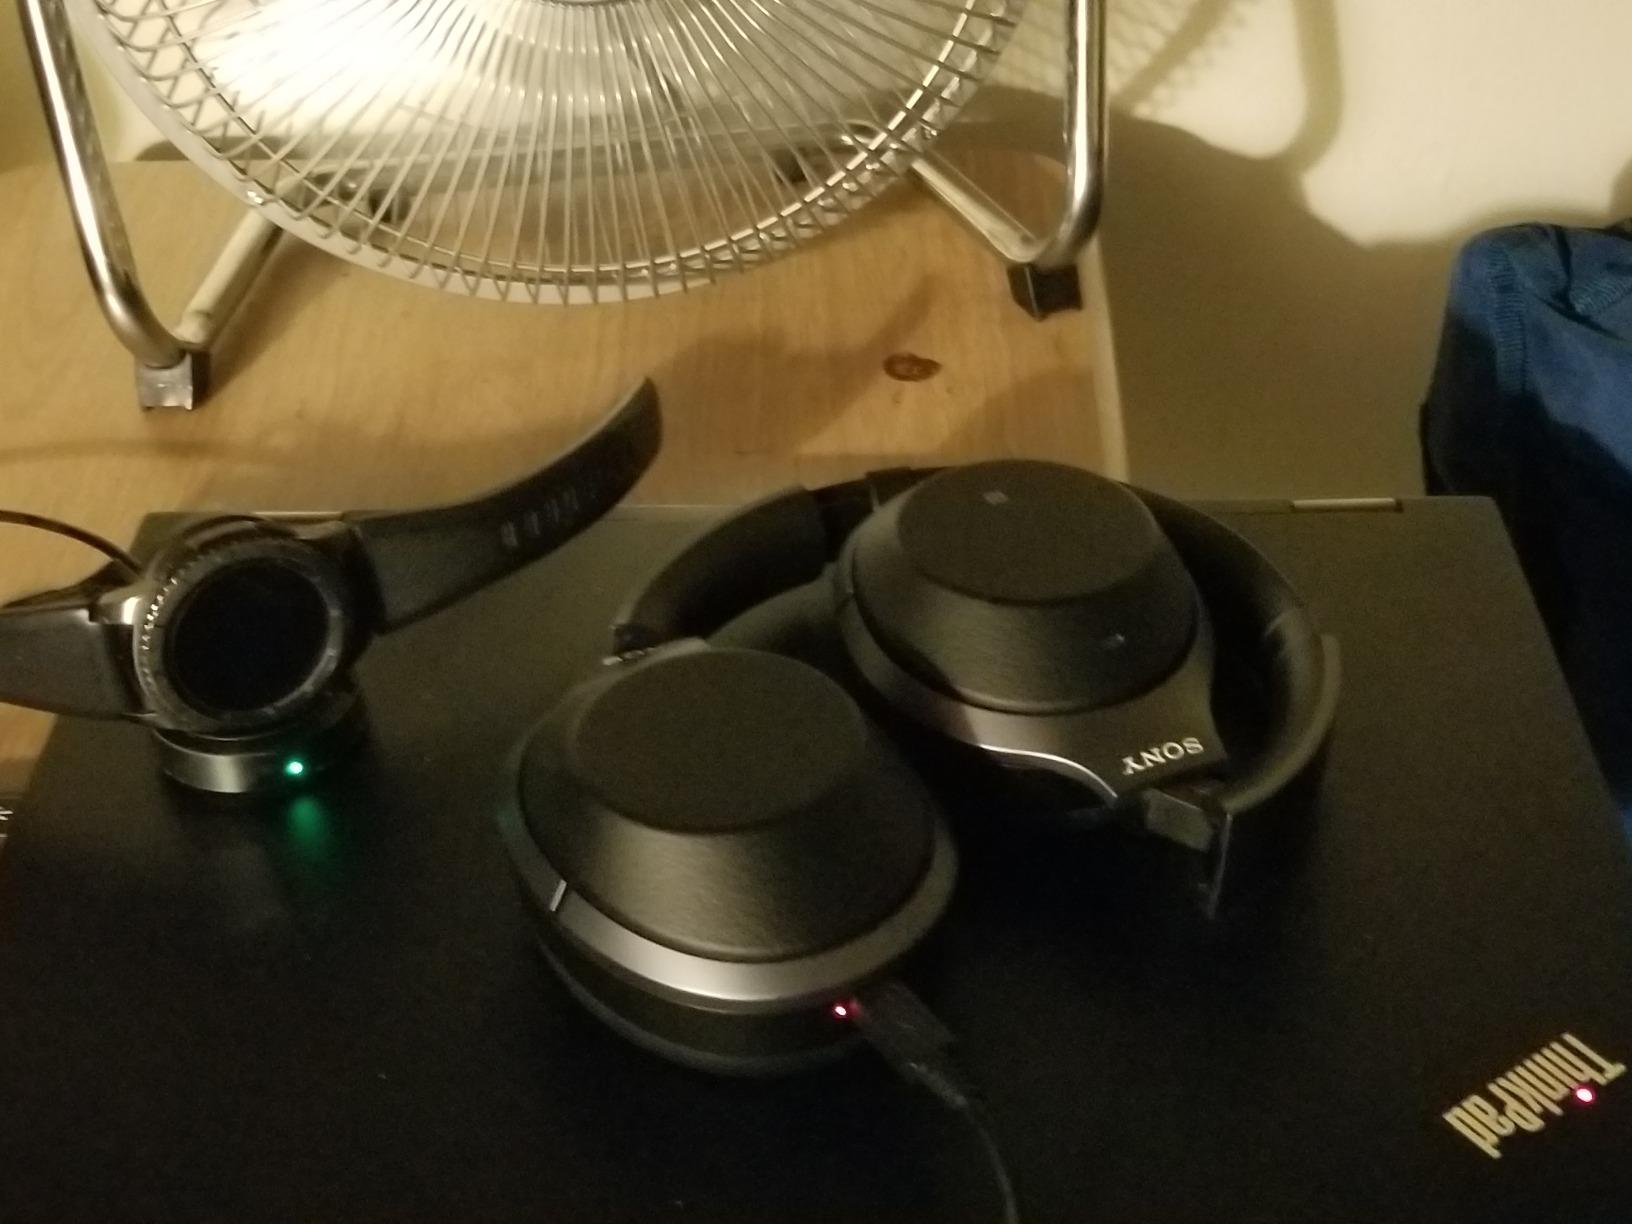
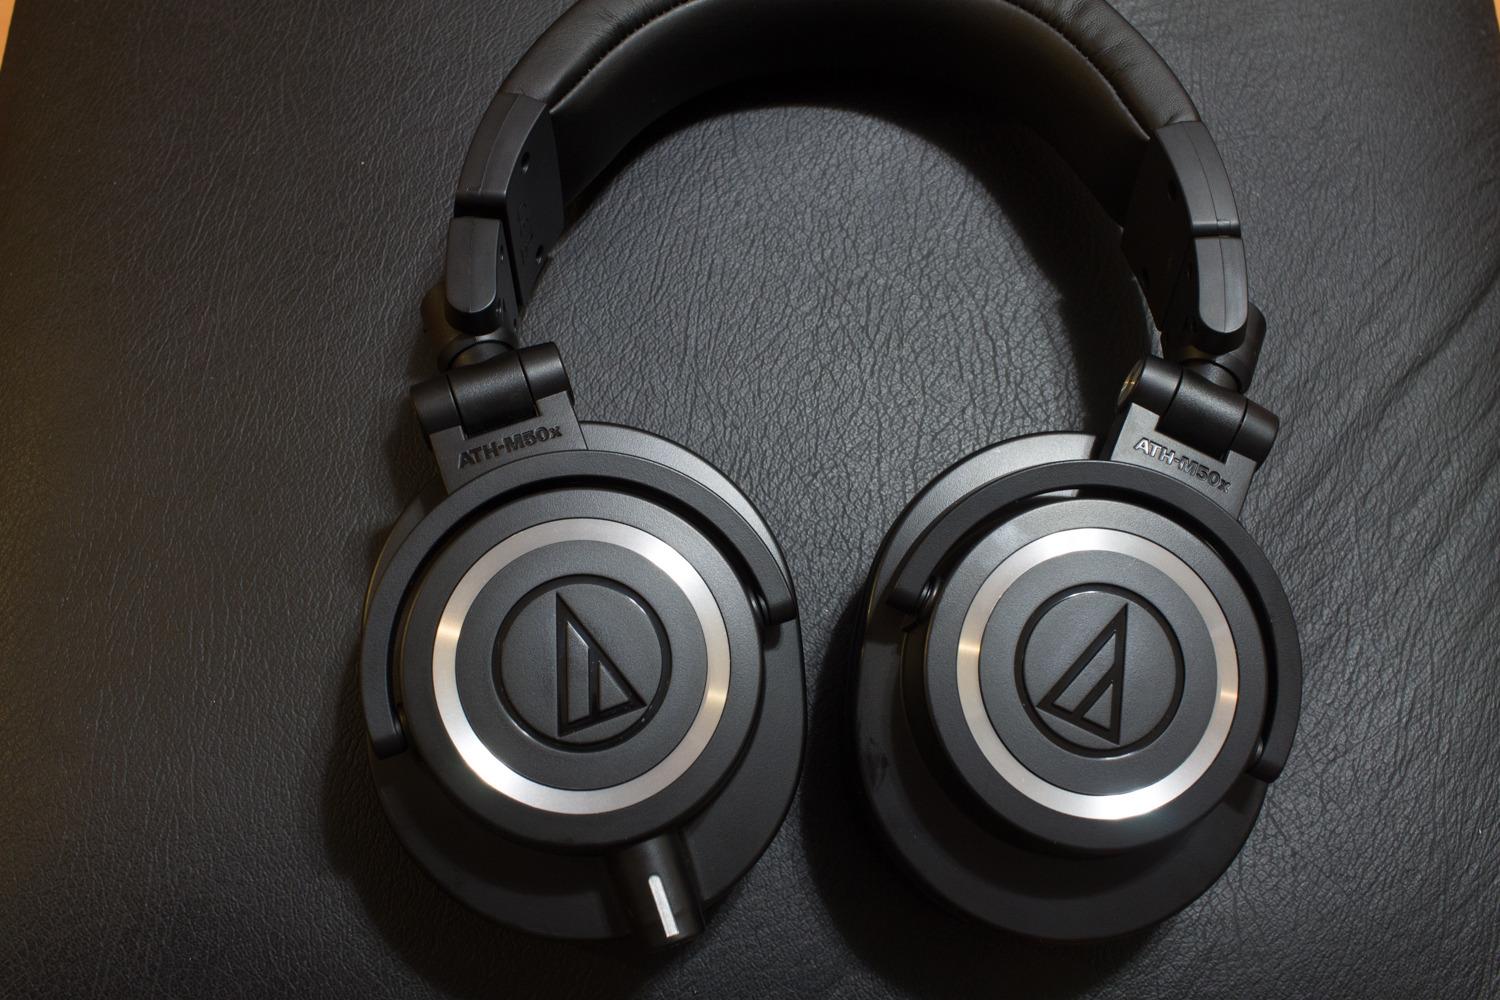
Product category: headphones
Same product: no